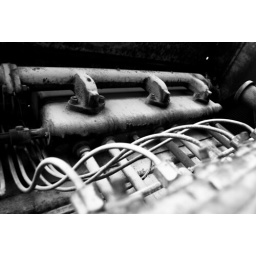
An old engine from a piece of equipment of the side of a mountain road in Colorado....